Acho Dene Koe First Nation

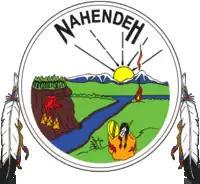

The Acho Dene Koe First Nation is a Dene band government based in Fort Liard, Northwest Territories, Canada. Its main community is the Hamlet of Fort Liard. Acho Dene Koe First Nation has an existing treaty land claim settlement with the Governments of Canada, Northwest Territories, Yukon and British Columbia. It is a signatory government to Treaty 11 and is a member government of the Dehcho First Nations Tribal Council. Registered population is 715, 164 of whom live off-reserve. As of May 2017, Gene Hope was elected as Chief.